Reims

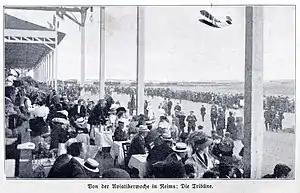
A month after Blériot's crossing of the English Channel in a biplane, the aviation week in Reims (August 1909) caught special attention.

On 30 October 1908, Henri Farman made the first cross-country flight from Châlons to Reims. In August 1909 Reims hosted the first international aviation meet, the "Grande Semaine d'Aviation de la Champagne". Major aviation personages such as Glenn Curtiss, Louis Blériot and Louis Paulhan participated.